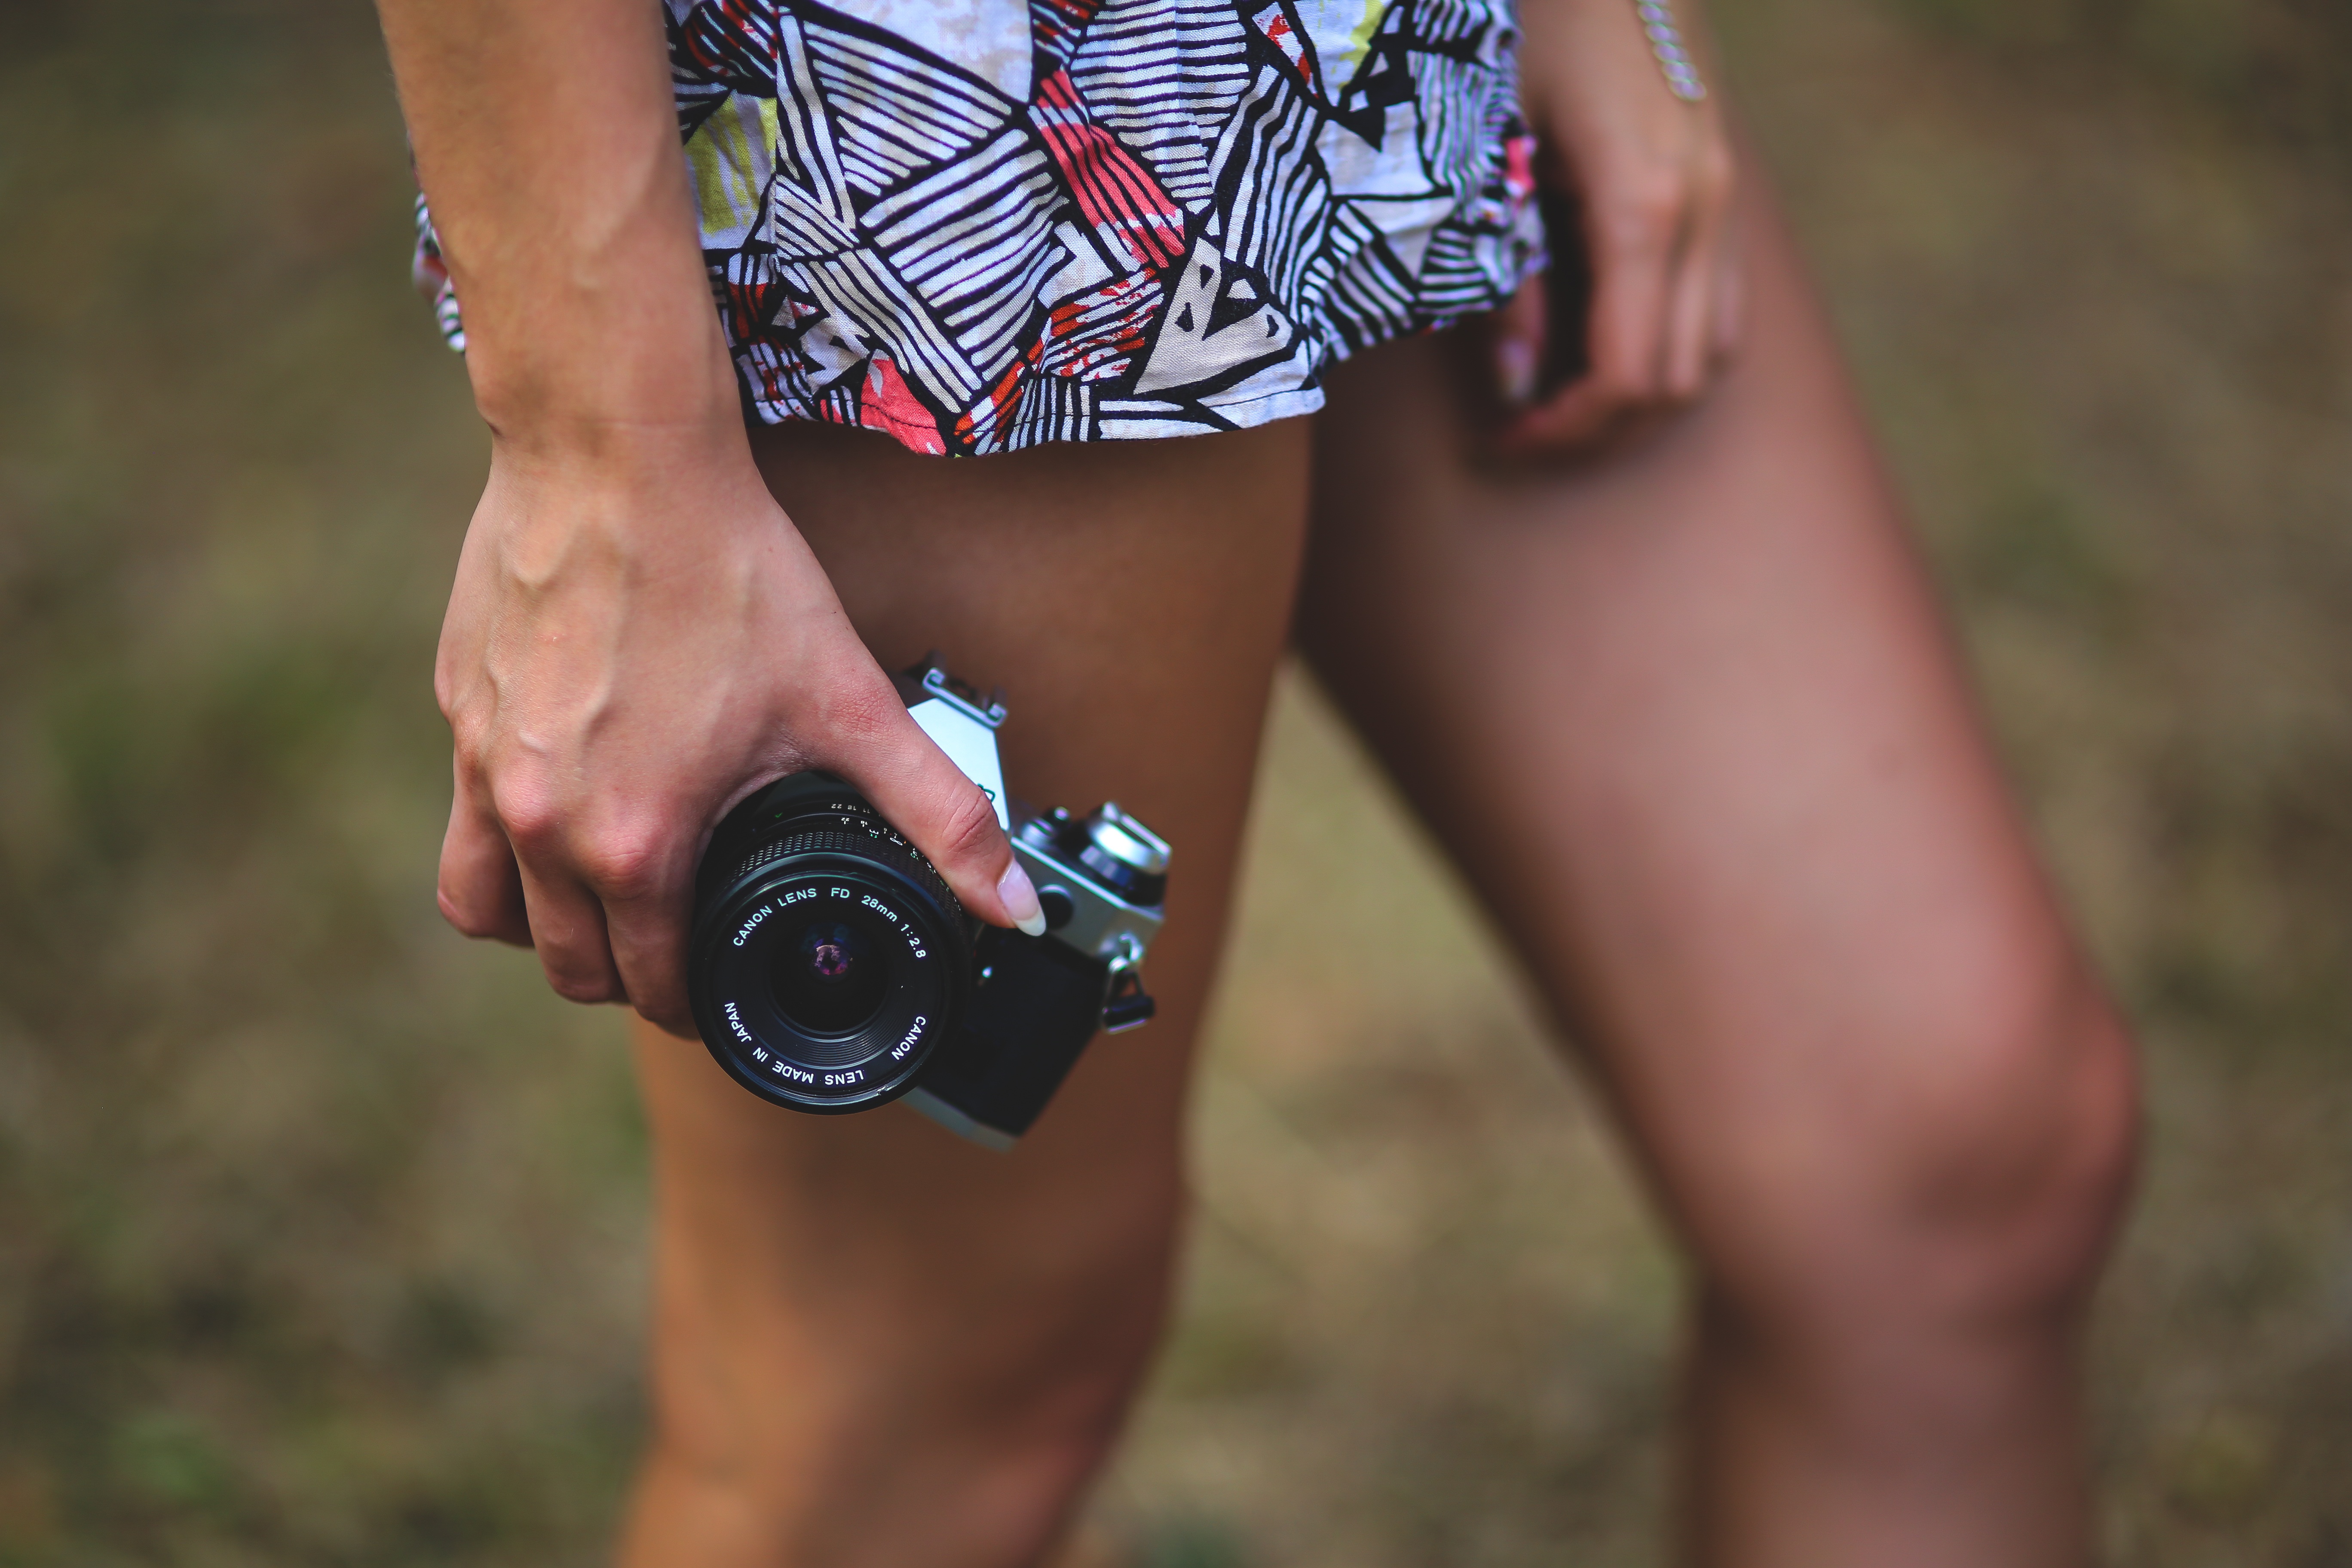
hand, girl, woman, camera, photography, vintage, old, analog, leg, model, finger, spring, canon, fashion, hold, holding, muscle, human body, legs, hobby, taking photos